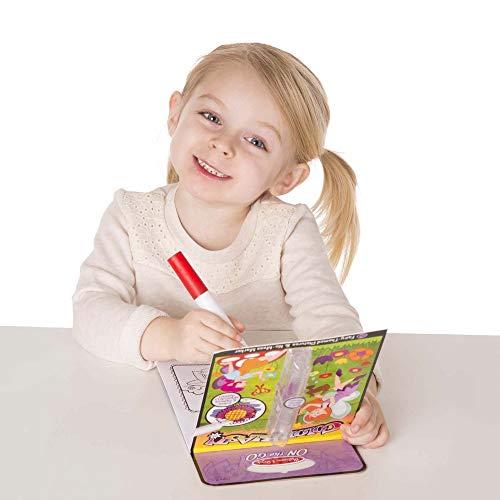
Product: Melissa & Doug On the Go ColorBlast No-Mess Coloring Pad, Fairy (24 Color-Reveal Pictures, Invisible Ink Marker, Great Gift for Girls and Boys – Best for 3, 4, 5, 6, 7 and 8 Year Olds)
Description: FAIRY-THEMED, NO-MESS COLORING BOOK: The Melissa and Doug On the Go ColorBlast activity books feature 24 pages of color-reveal pictures and seek-and-find activities.
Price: $4.99
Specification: ProductDimensions:10x7x1inches|ItemWeight:4ounces|ShippingWeight:4.8ounces(Viewshippingratesandpolicies)|DomesticShipping:ItemcanbeshippedwithinU.S.|InternationalShipping:ThisitemcanbeshippedtoselectcountriesoutsideoftheU.S.LearnMore|ASIN:B009B7M4GG|Itemmodelnumber:5355|Manufacturerrecommendedage:36months-5years